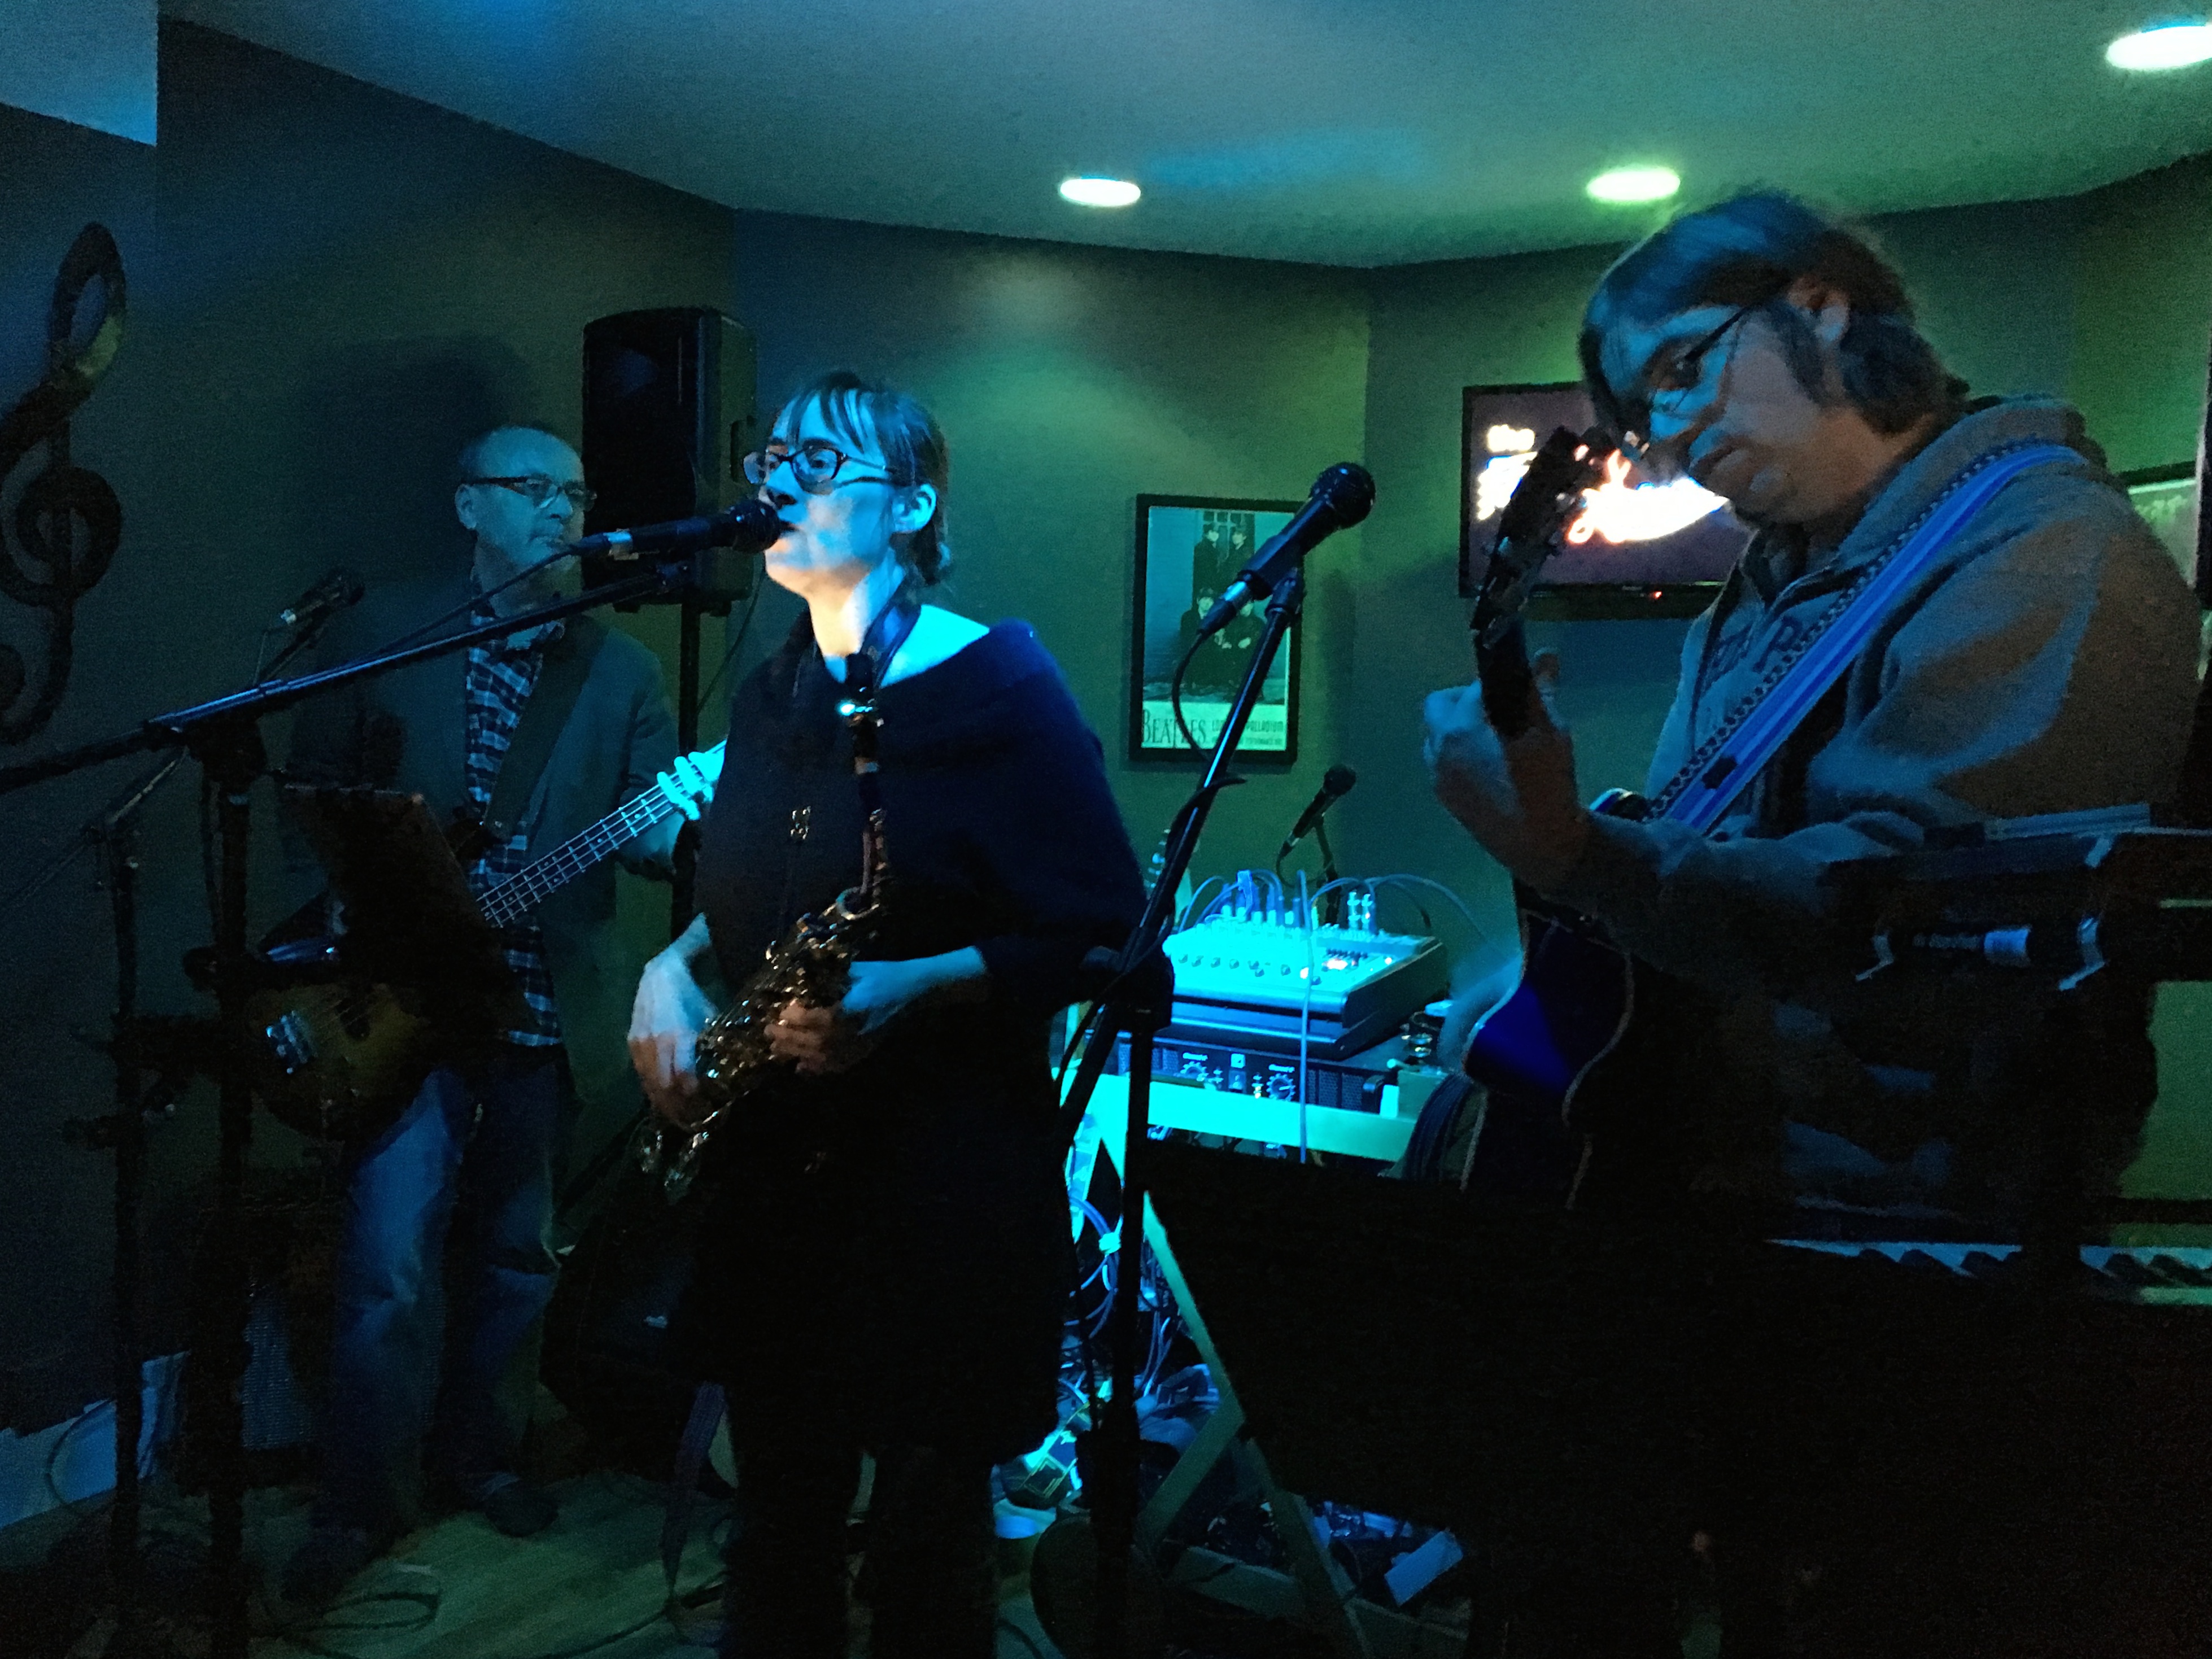
music, concert, performance art, stage, performance, guitarist, entertainment